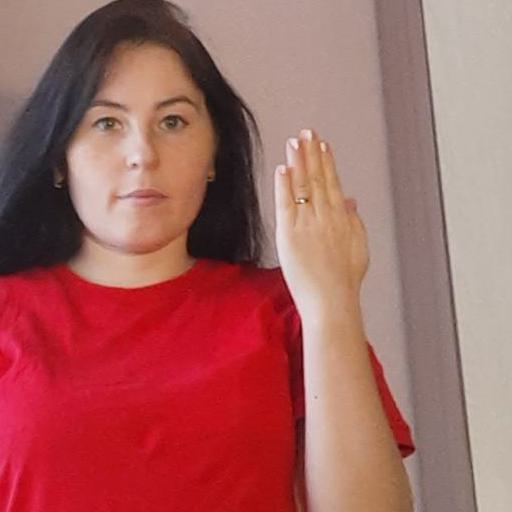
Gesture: stop_inverted